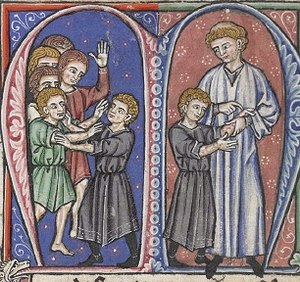
Konge af Jerusalem / Kongerne af Jerusalem (1099–1291) / Huset Anjou (1153–1205)
Vilhelm af Tyrus opdager Balduins første symptomer på spedalskhed (MS af Estoire d'Eracle (fransk oversættelse af Vilhelm af Tyrus Historia )), malet i Frankrig, 1250'erne. British Library, London.)
Kongen af Jerusalem var den øverste hersker over Kongeriget Jerusalem, korsfarerstaten, der blev grundlagt af kristne fyrster i 1099, efter at Jerusalem var blevet indtaget under Det 1. korstog.